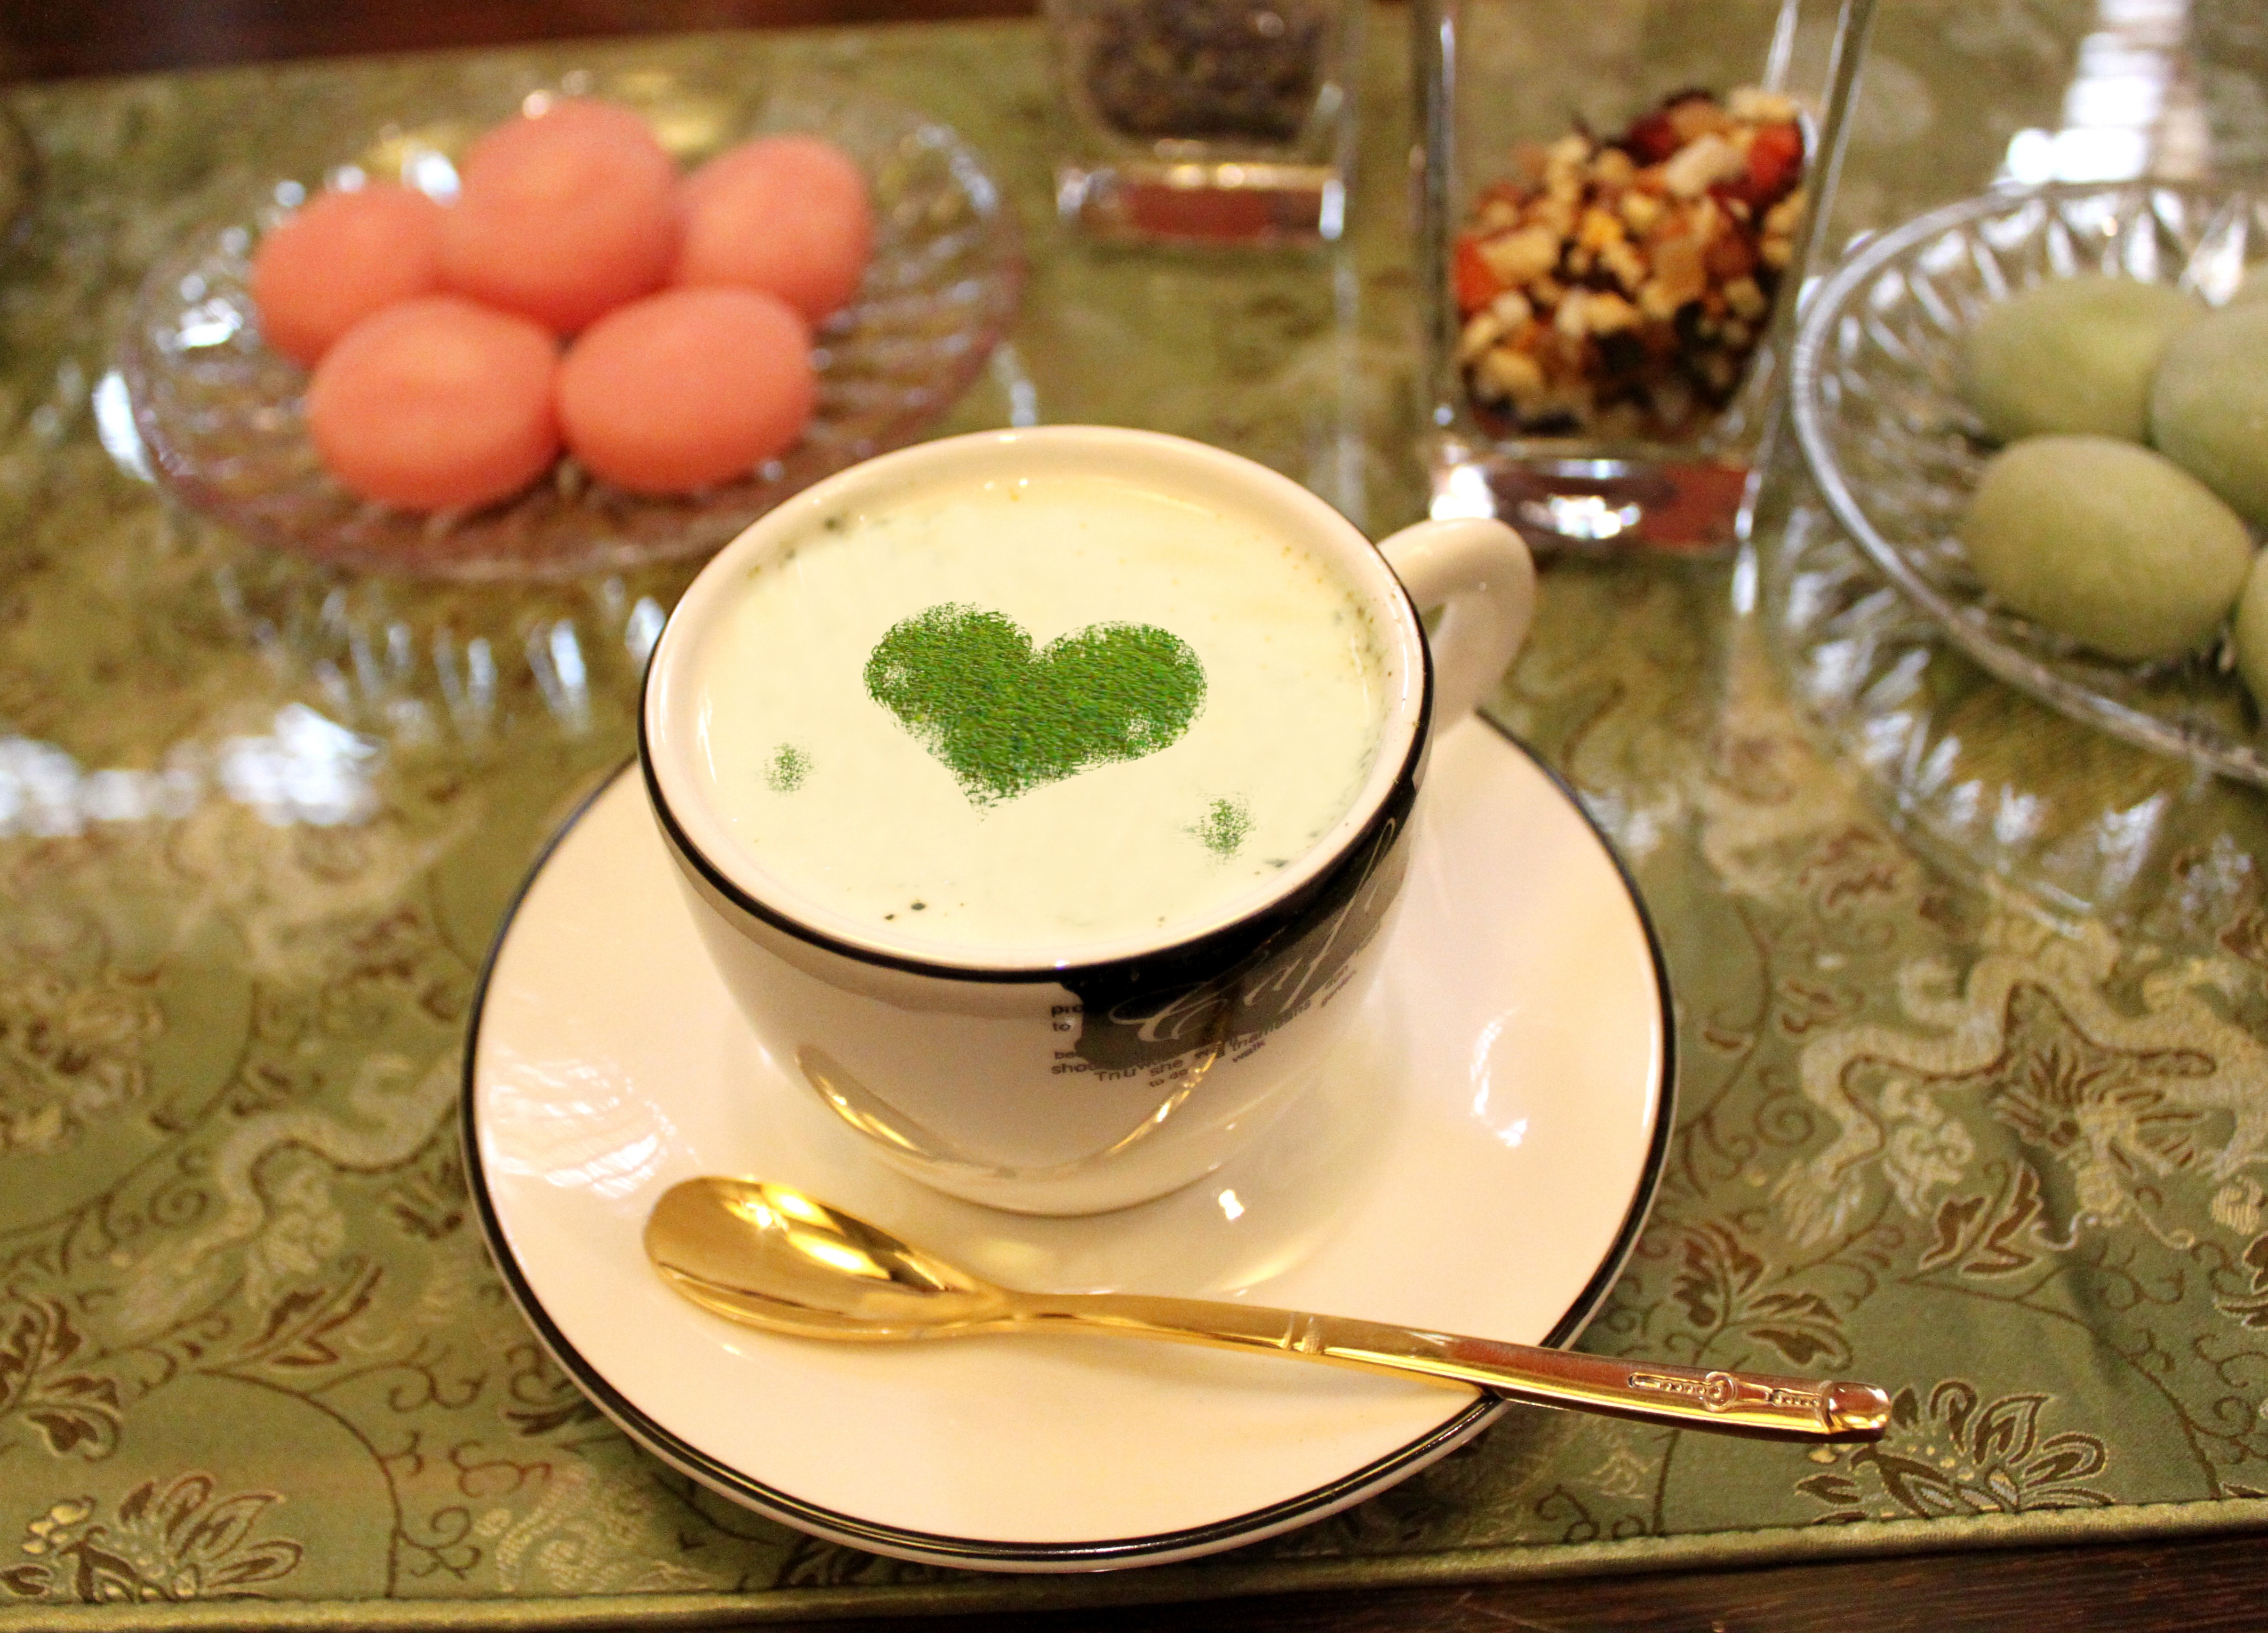
tea, cup, dish, meal, food, produce, drink, breakfast, cuisine, asian food, scene, matcha